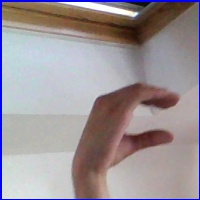
Letra: C